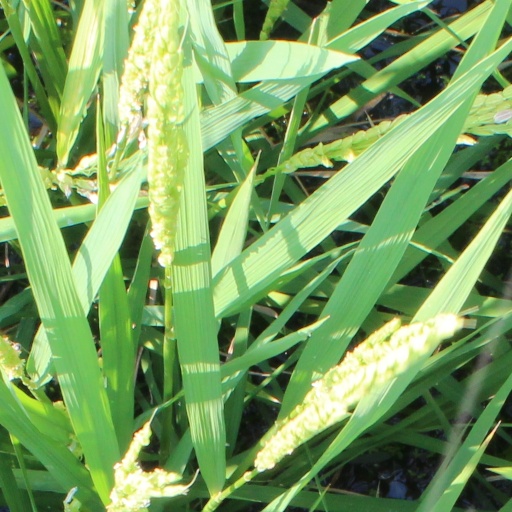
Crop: rice